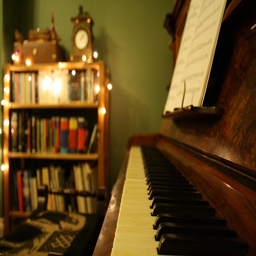
A brown piano sitting in a living room next to a book shelf.
this is a wood piano in a green room
Piano sitting in front of a bookshelf in a room.
a close up of a piano near a book shelf
a close up of a piano and a bookcase